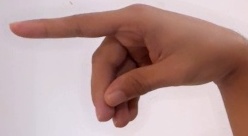
ASL sign: P